Have Thase Baap Re

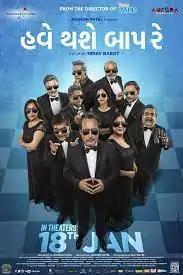
Official Poster

Have Thase Baap Re is a Gujarati family drama featuring Kiran Kumar and Raunaq Kamdar, Creena Shah, Mamta Chaudhari, Kumkum Das in the lead roles and Shekhar Shukla, Sunil Vishrani, Haresh Dagia, Vaibhavi Bhatt, Jai Krishan Rathod, Anshu Joshi, Rajoo Barot, Sonal Nanavati, Kiran Joshi, Umang Acharya, Raj Dhudhwala, and Manin Trivedi in supporting roles. The film is directed by Nirav Barot and its come back after Thai Jashe and produced by Jignesh Patel from Amdavaad Pictures and co produced by Raj Patel from Ancora Films LLP. The film was released by Rupam Entertainment Pvt Ltd on 18 January 2019.